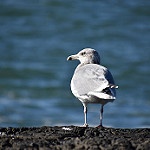
Label: sea